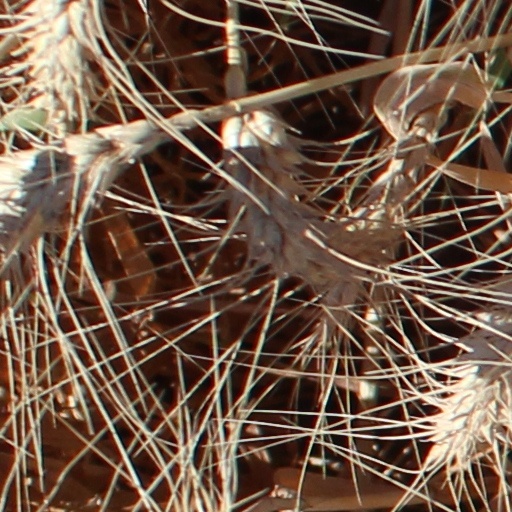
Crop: wheat